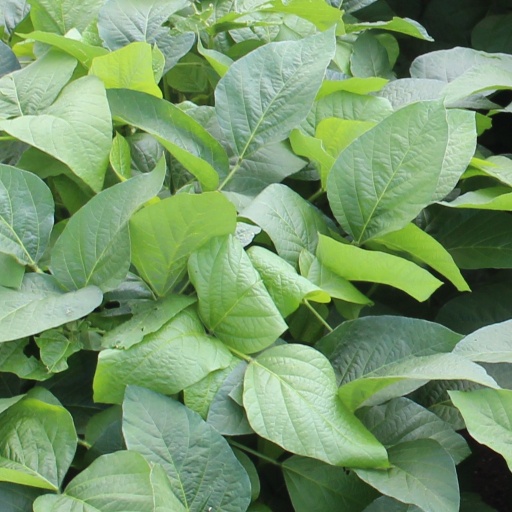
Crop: soybean